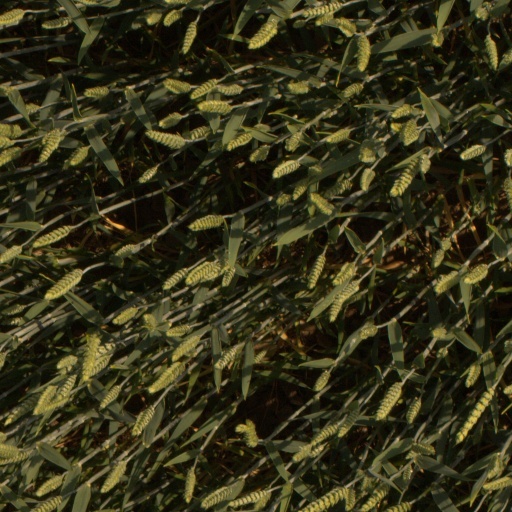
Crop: wheat